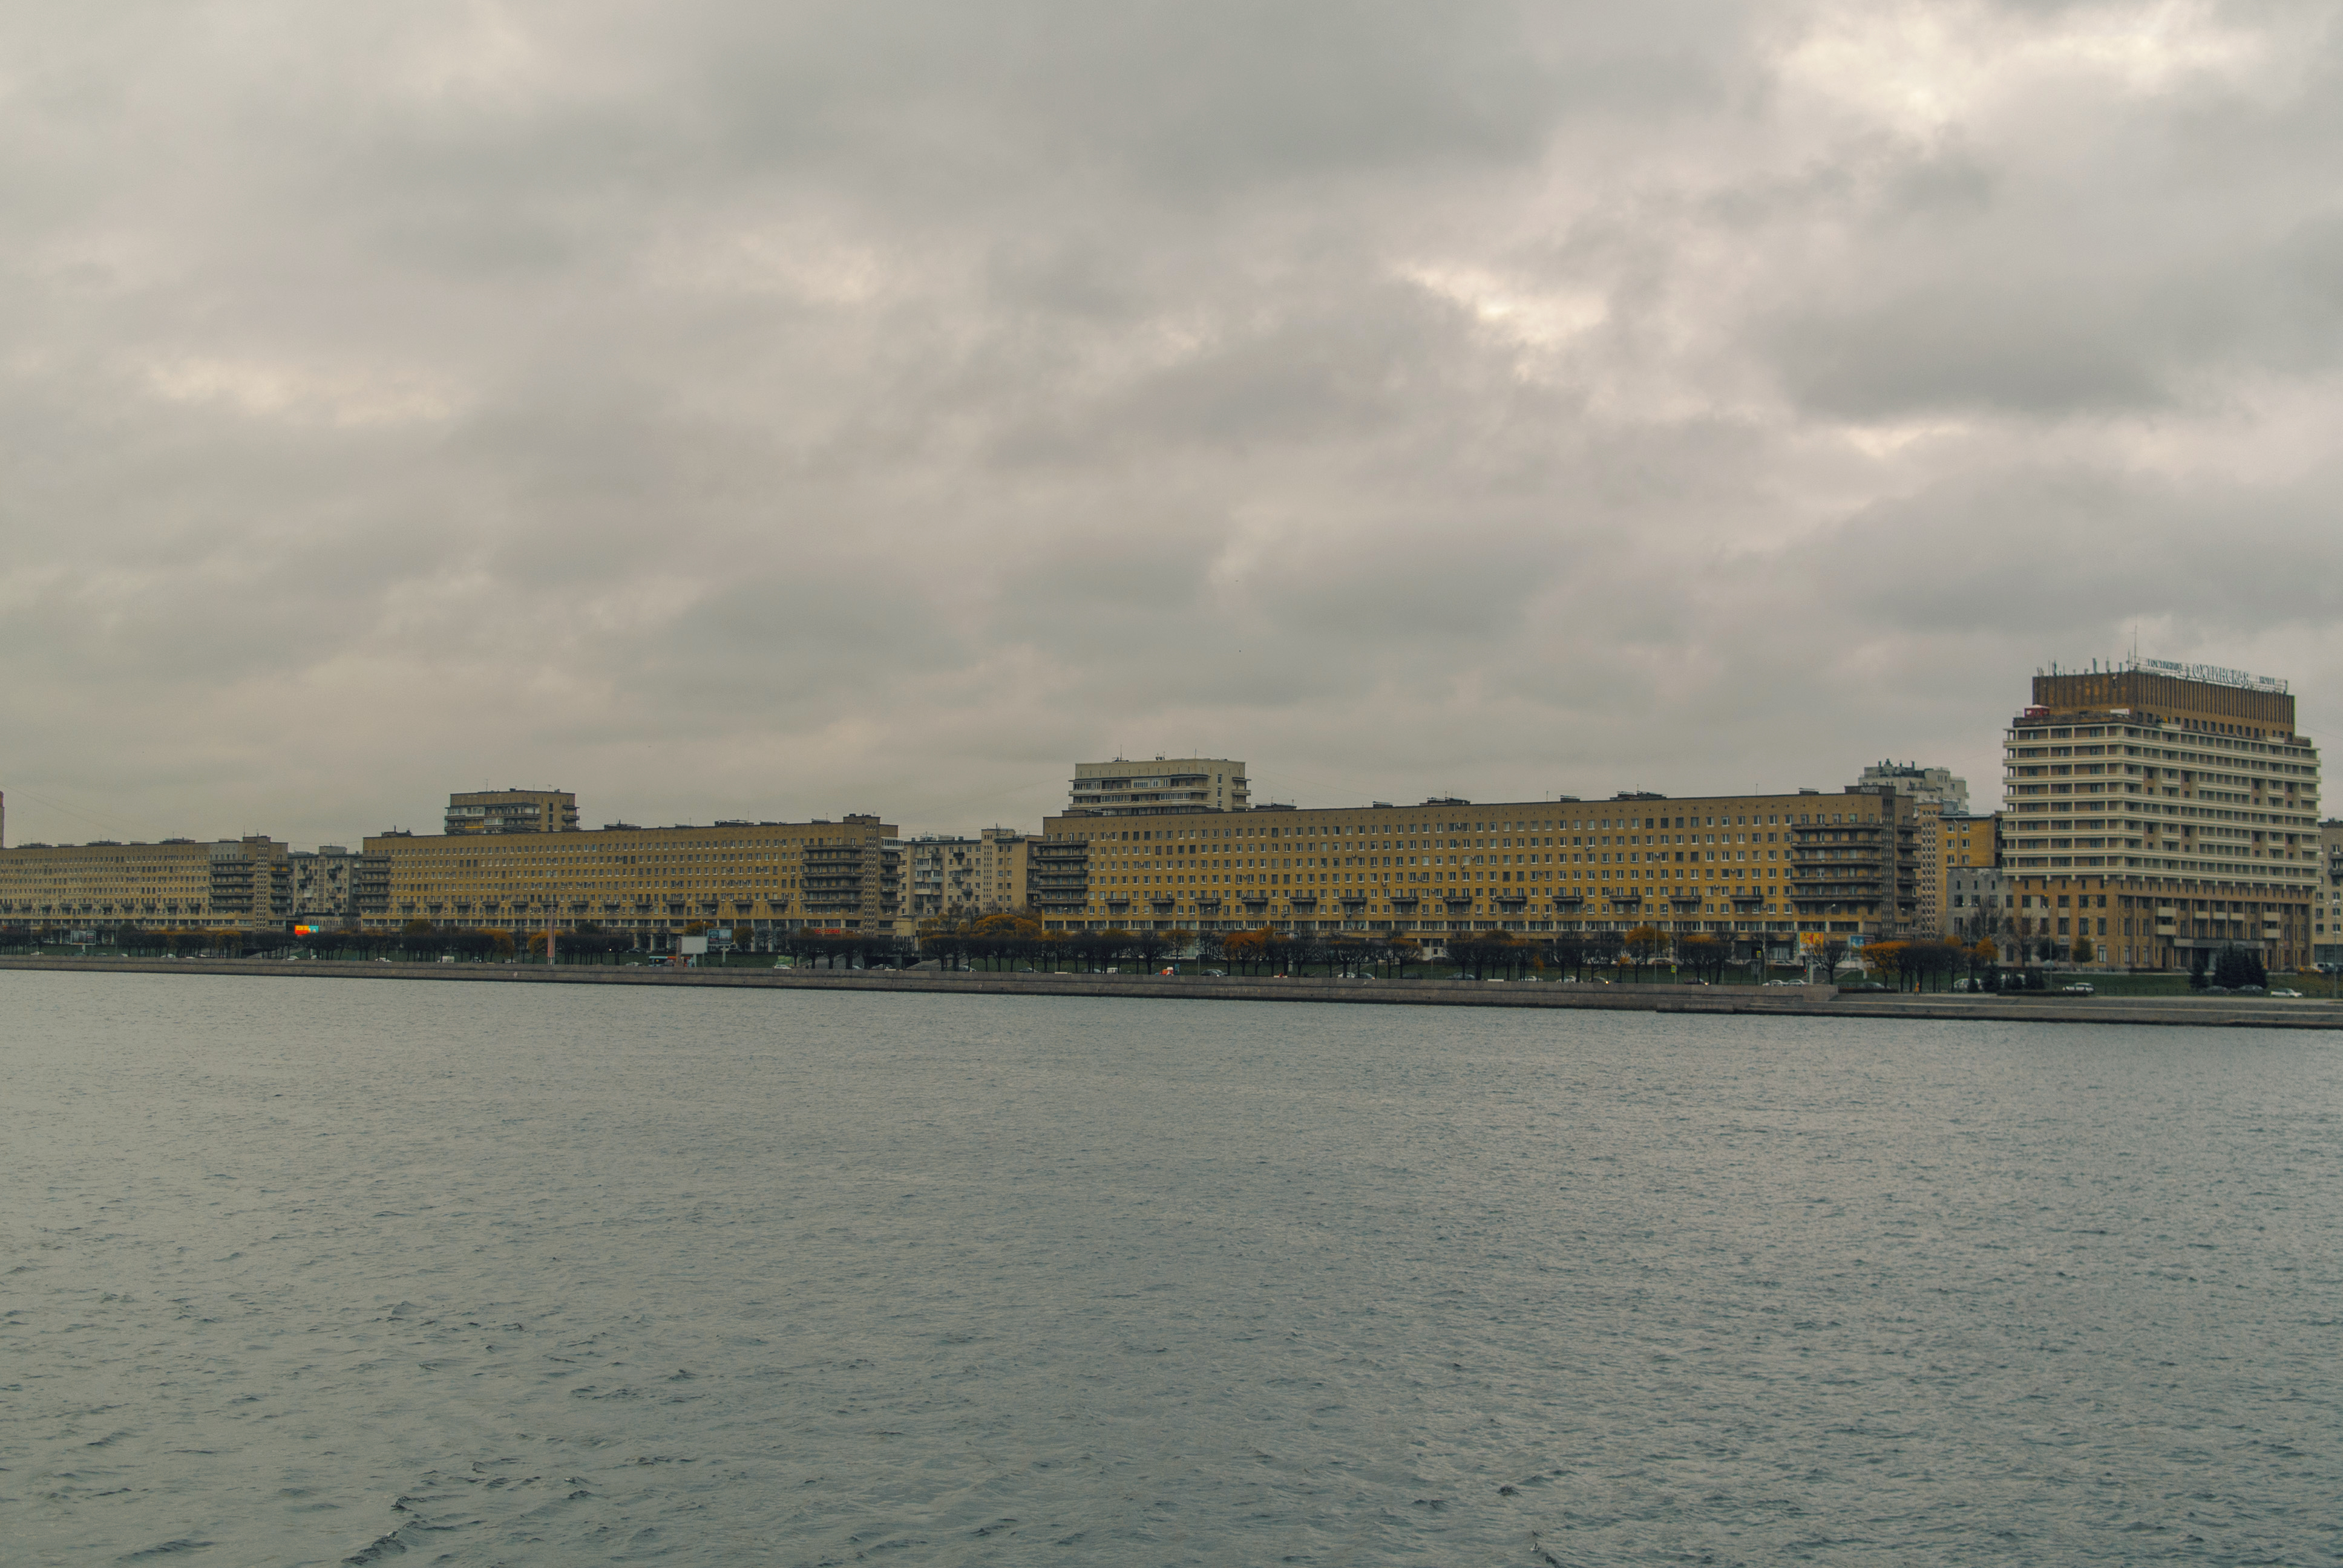
image, sky, water, city, cloud, river, daytime, waterway, human settlement, sea, skyline, metropolitan area, urban area, horizon, architecture, channel, ocean, metropolis, tower block, coast, bank, cityscape, meteorological phenomenon, building, tourism, skyscraper